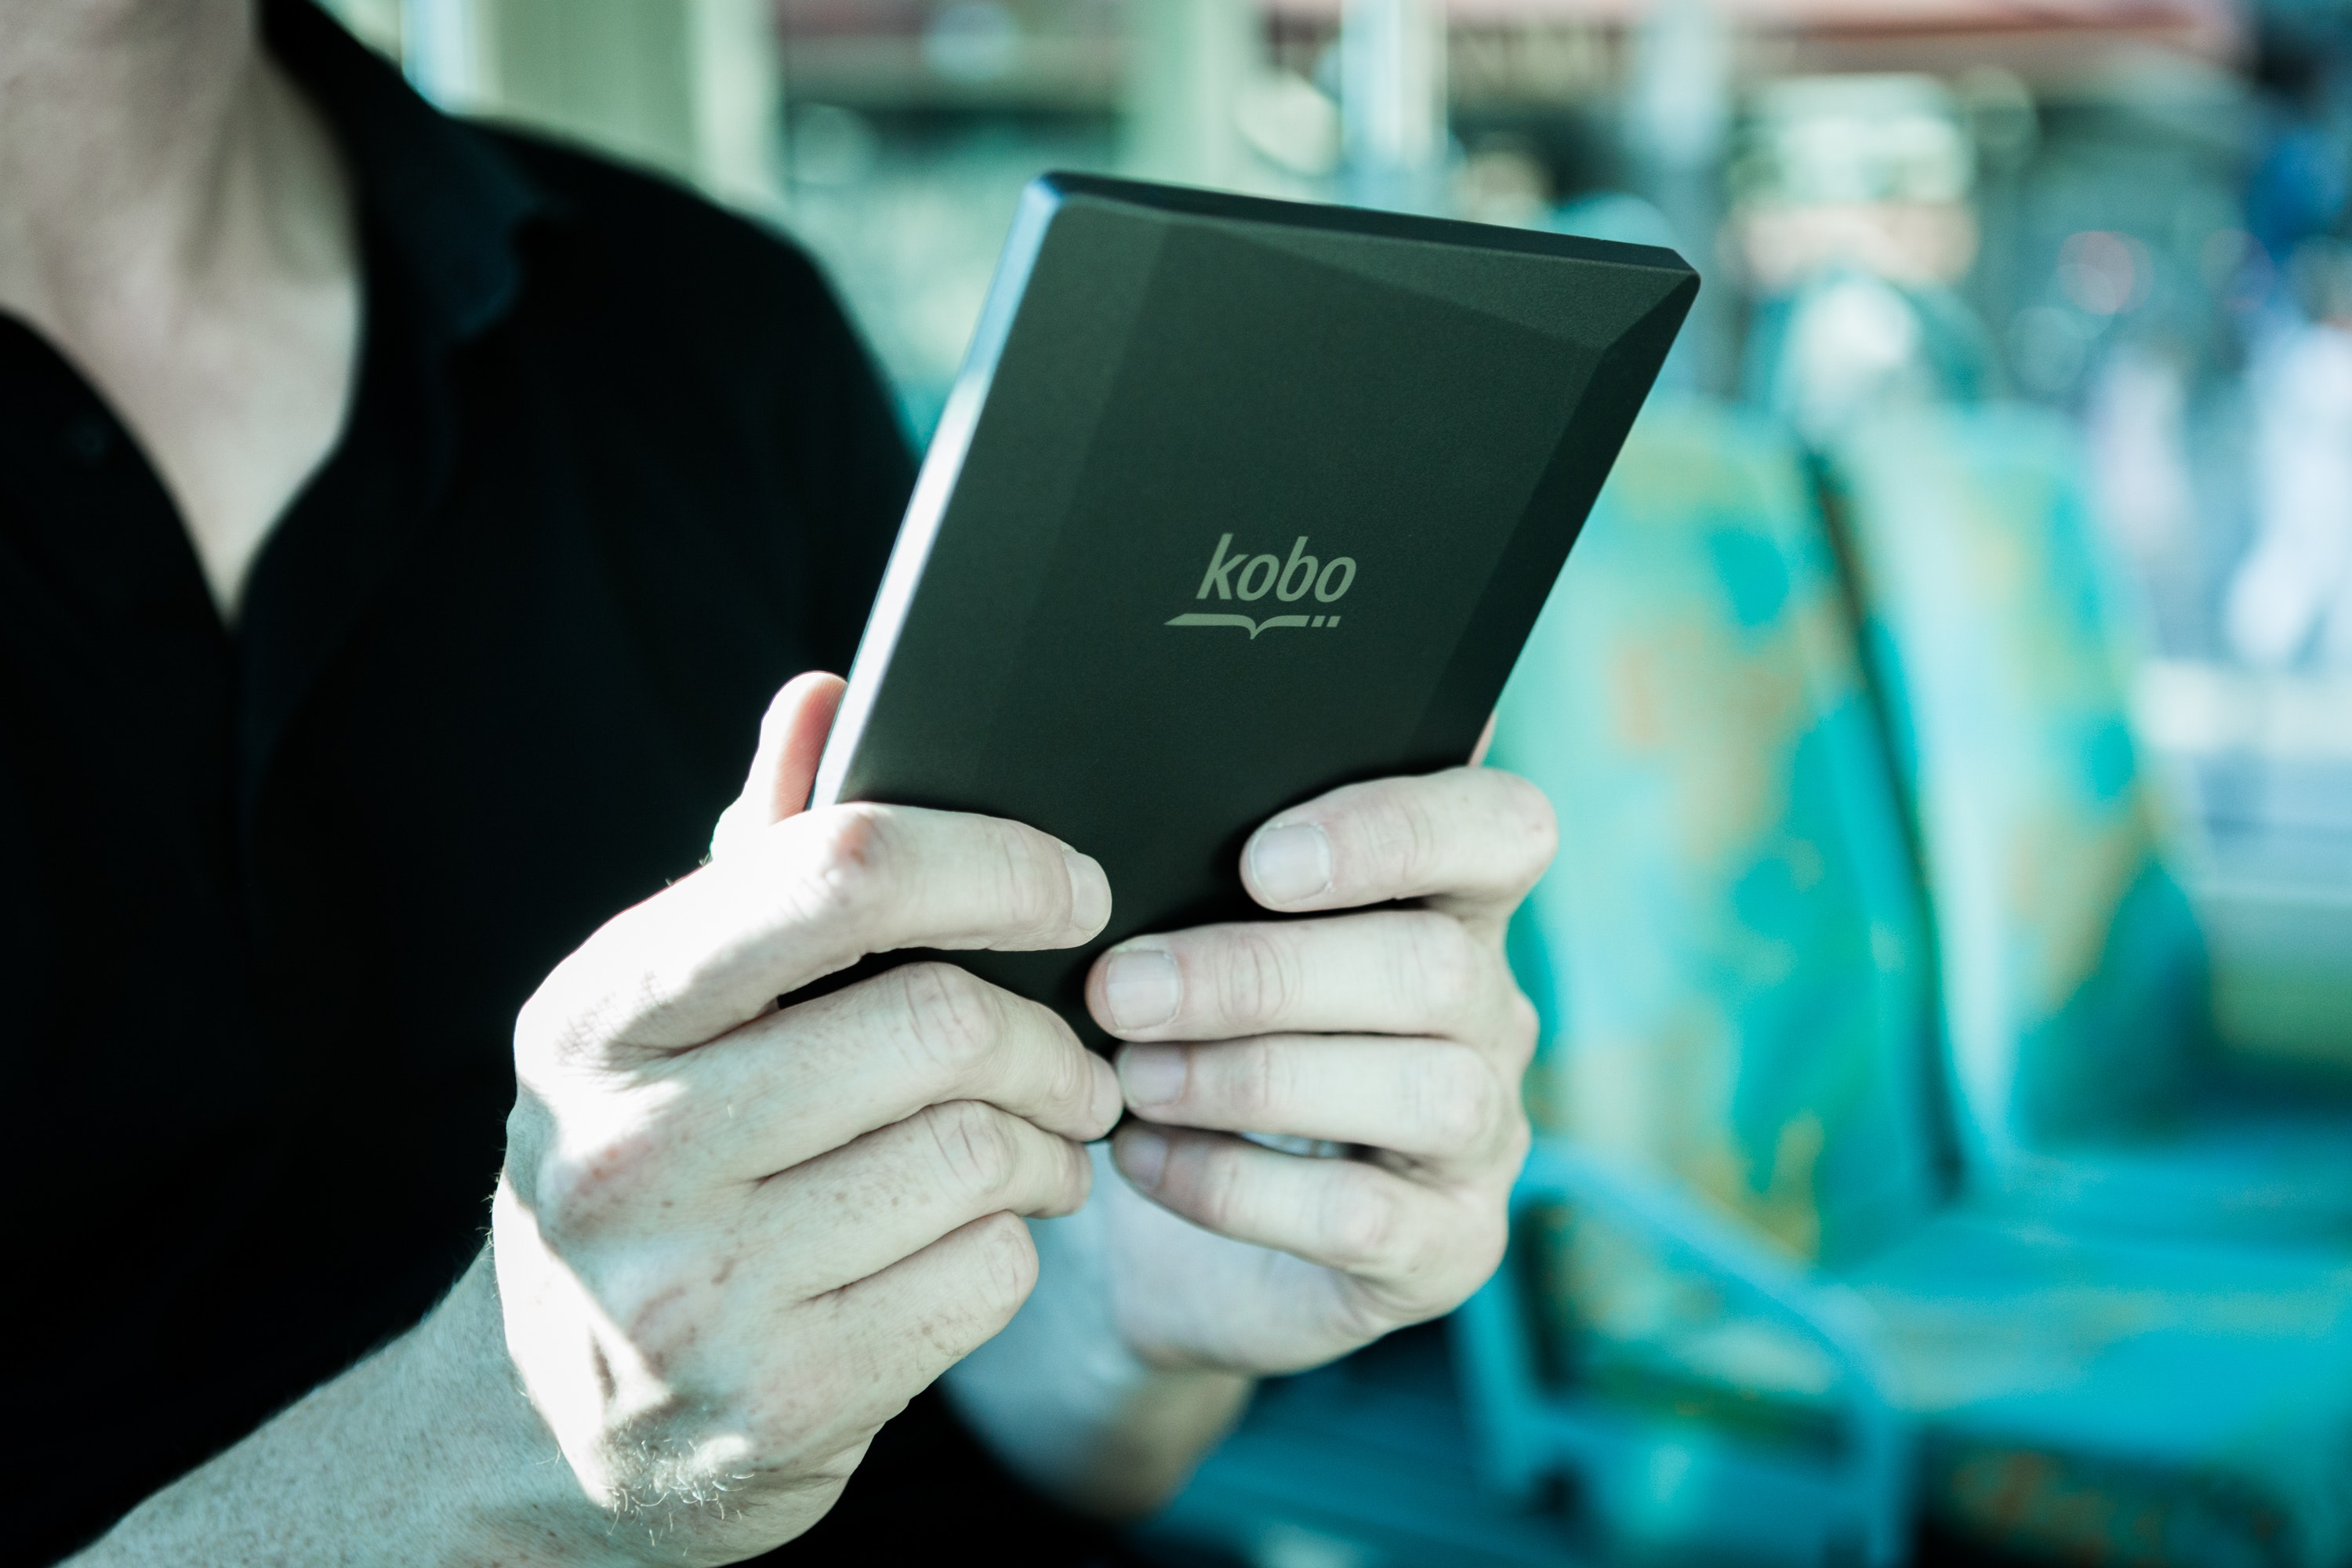
electronic device, technology, hand, gadget, finger